Andy Leslie

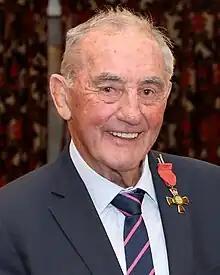
Leslie in 2023

Andrew Roy Leslie (born 10 November 1944) is a former New Zealand rugby union player. A number eight, he represented Wellington domestically and captained the All Black at international level. He was captain during the controversial 1976 New Zealand rugby union tour of South Africa. On 26 April 2007 he was elected as the president of the New Zealand Rugby Football Union.